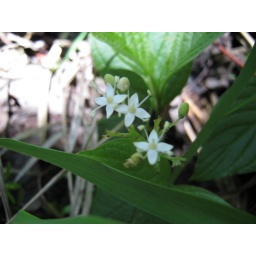
these nice white flower are in a small forest near my home